Nora Connolly O'Brien

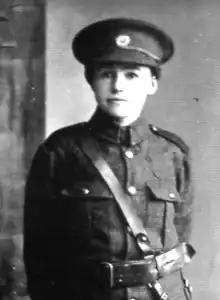
Connolly O'Brien in her Cumann na mBan uniform

Connolly O'Brien was heavily influenced in her political beliefs by her father James Connolly, who was a committed republican and socialist. From a young age she attended her father's political meetings, accompanying him on a four-month Scottish lecture tour at age 8.